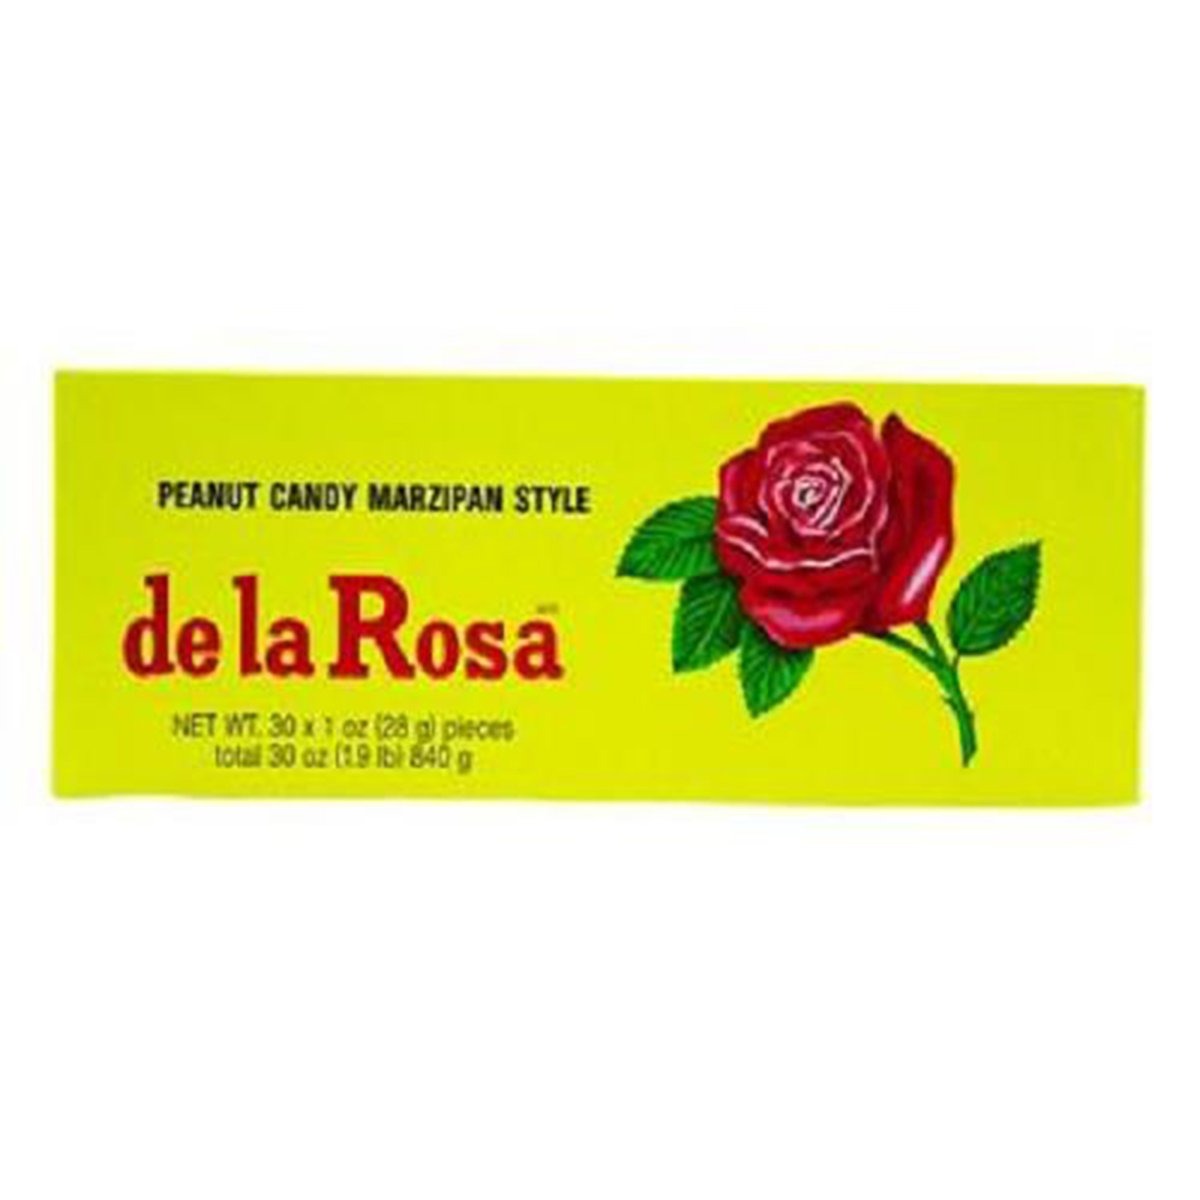
Item Name: Product Of De La Rosa, Mazapan Peanut Candy, Count 30 (1 oz) and 2 mazapán with chocolate pockets
Bullet Point: De La Rosa, Mazapan Peanut Candy, Count 30 (1 Oz) - Sugar Candy / Grab All Varieties
Product Description: Everyone's favorite. Made with perfectly selected tostaditos peanuts. Marzipan de la Rosa, a Mexican classic.
Value: 30.0
Unit: Count

Price: 12.95